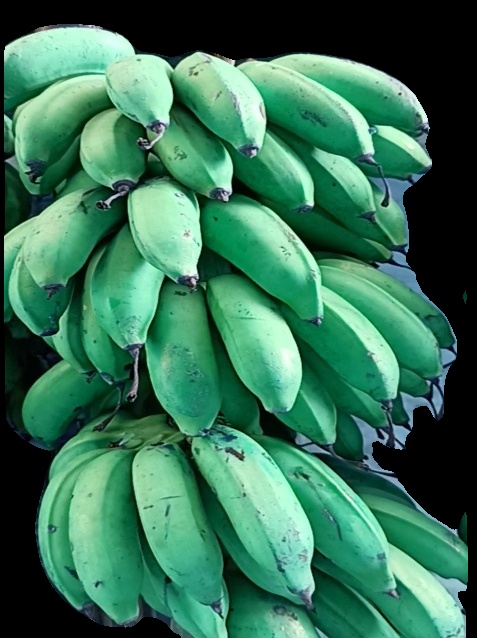
Variety: rasbale
Grade: grade2